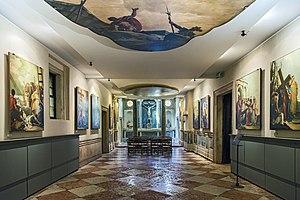
L'église San Polo est une église catholique de Venise, en Italie.